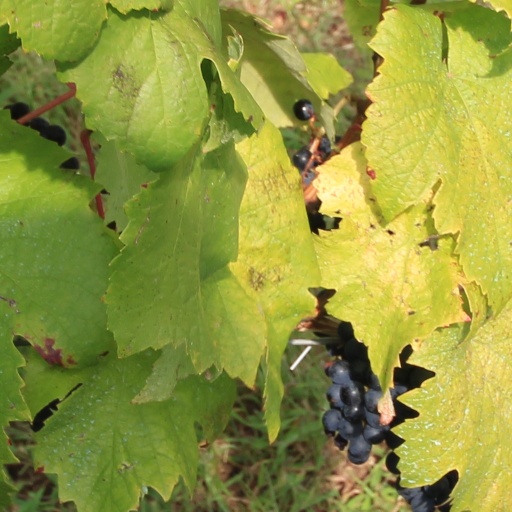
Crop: grape